Georgios Papanikolaou

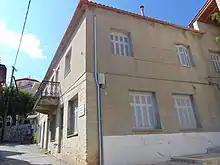
Papanikolaou's house in Kymi, Greece

Papanikolaou was born in Kymi, Greece, on 13 May 1883. He attended the University of Athens, where he studied literature, philosophy, languages and music. Urged by his physician father, he pursued a medical degree, which he received in 1904. He was then conscripted into military service. When his military obligation ended in 1906, he returned to Kymi to practice medicine with his father.